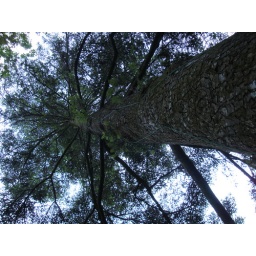
The tree house in on the 80 years old tree!